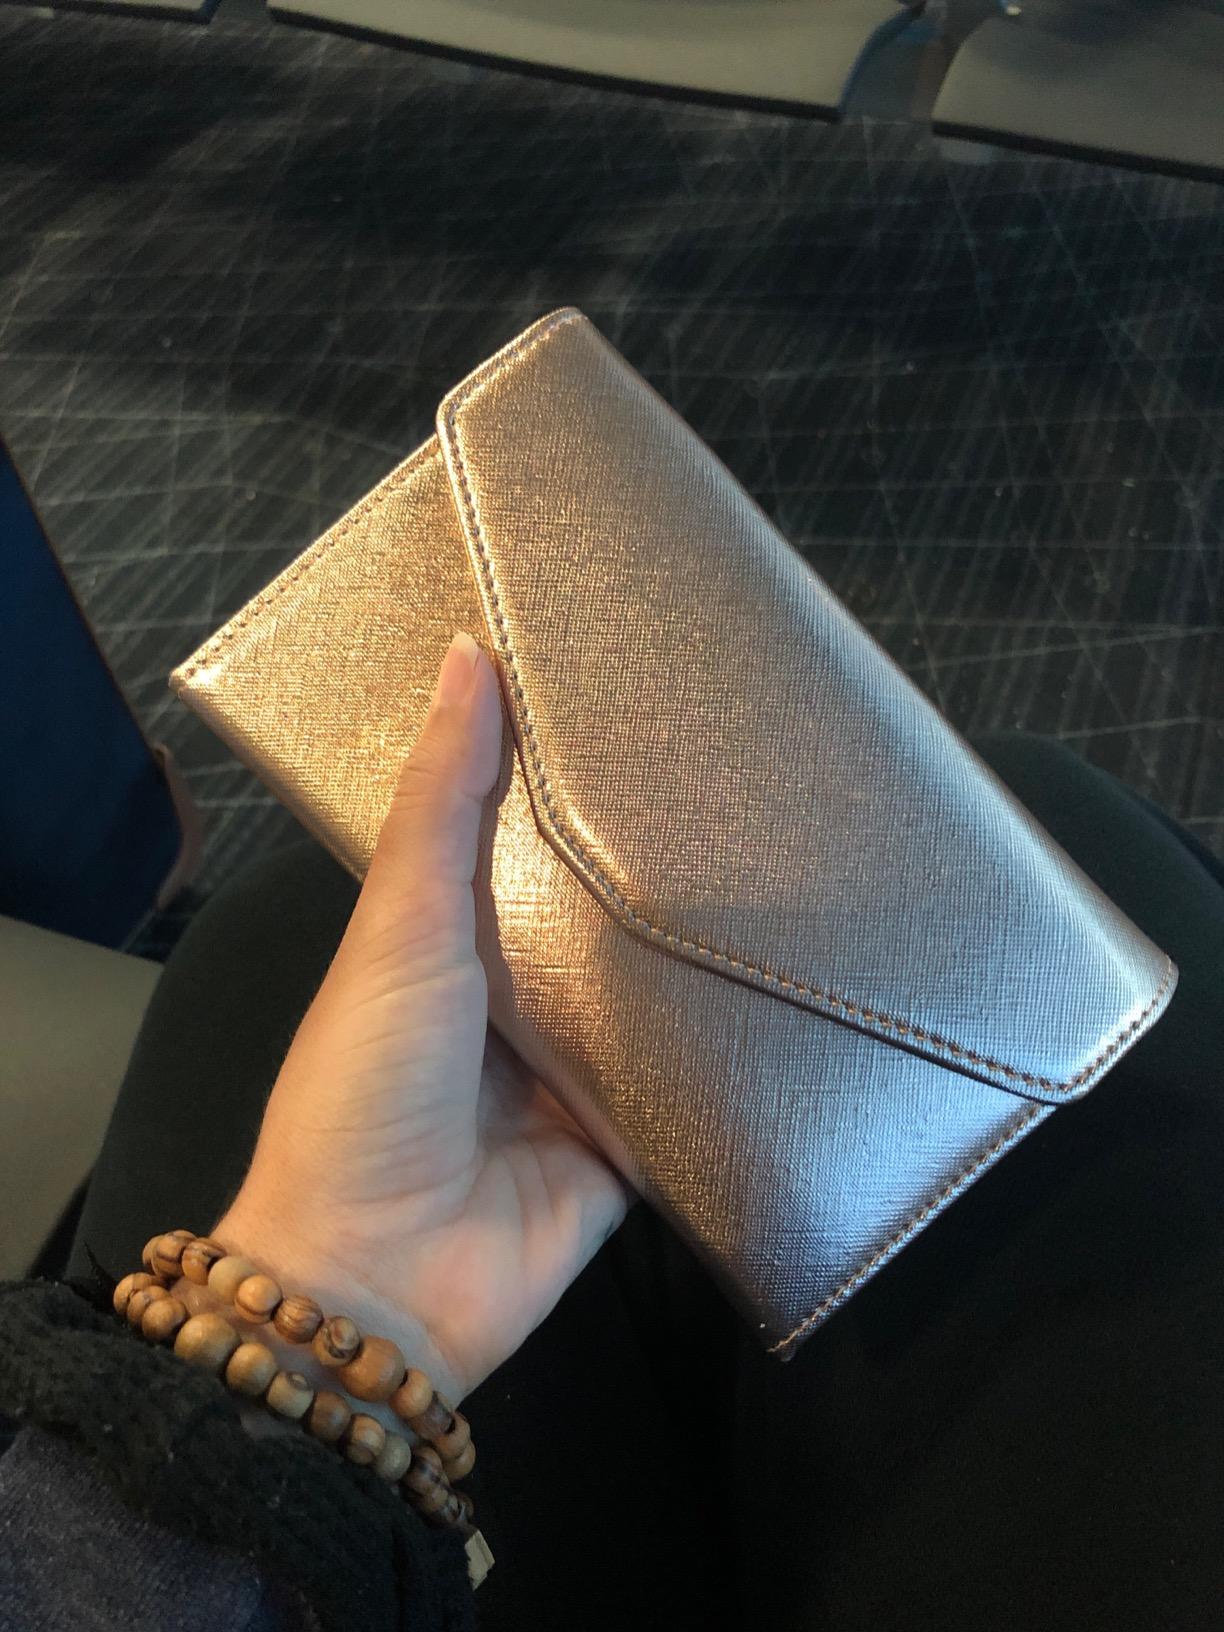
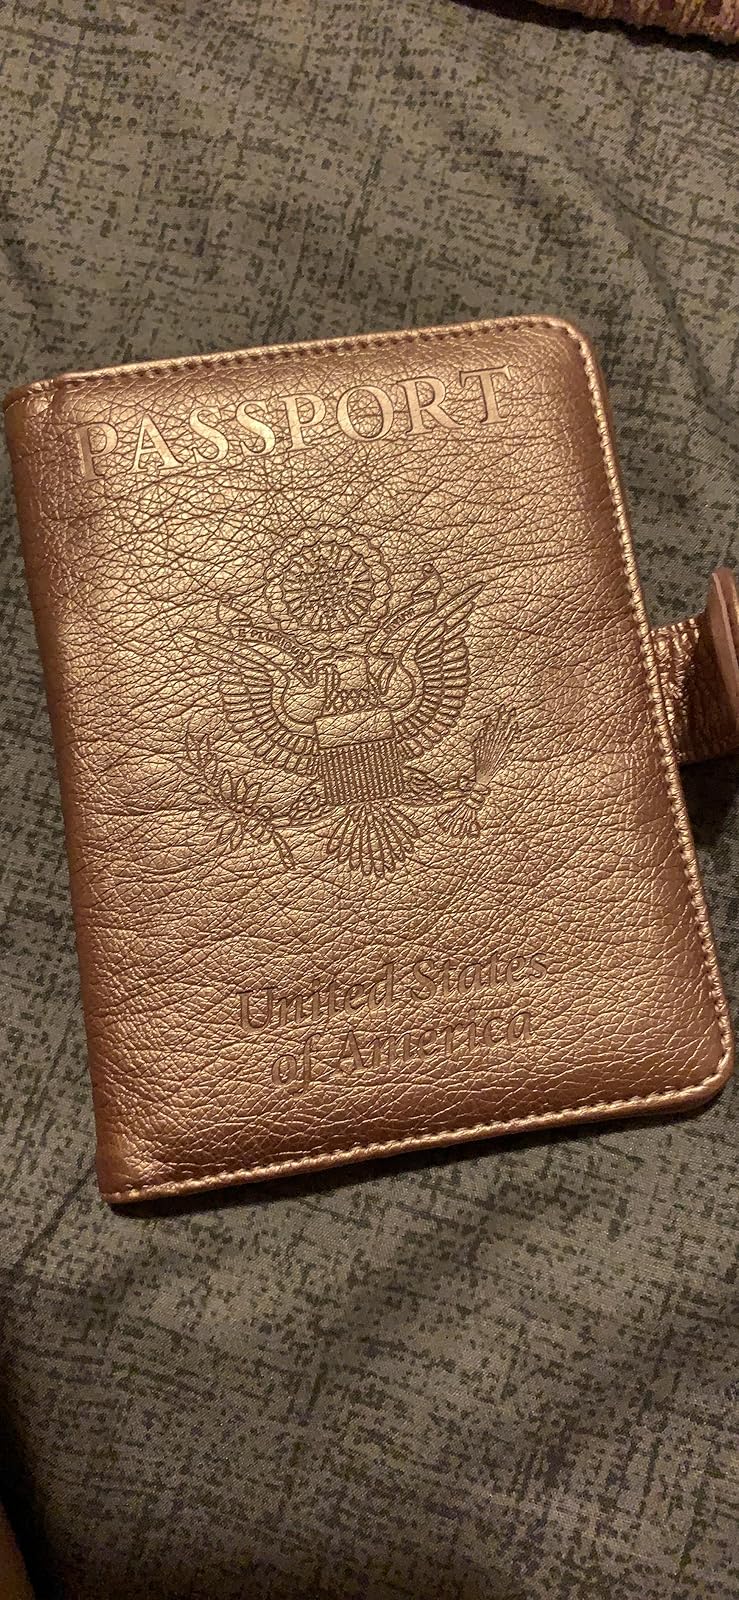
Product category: accessories_wallet
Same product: no